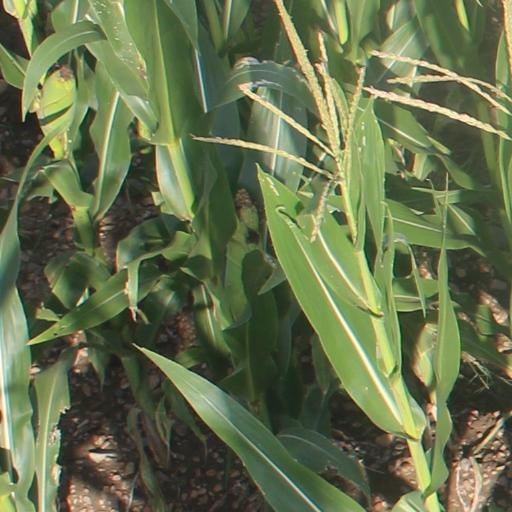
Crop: maize; corn